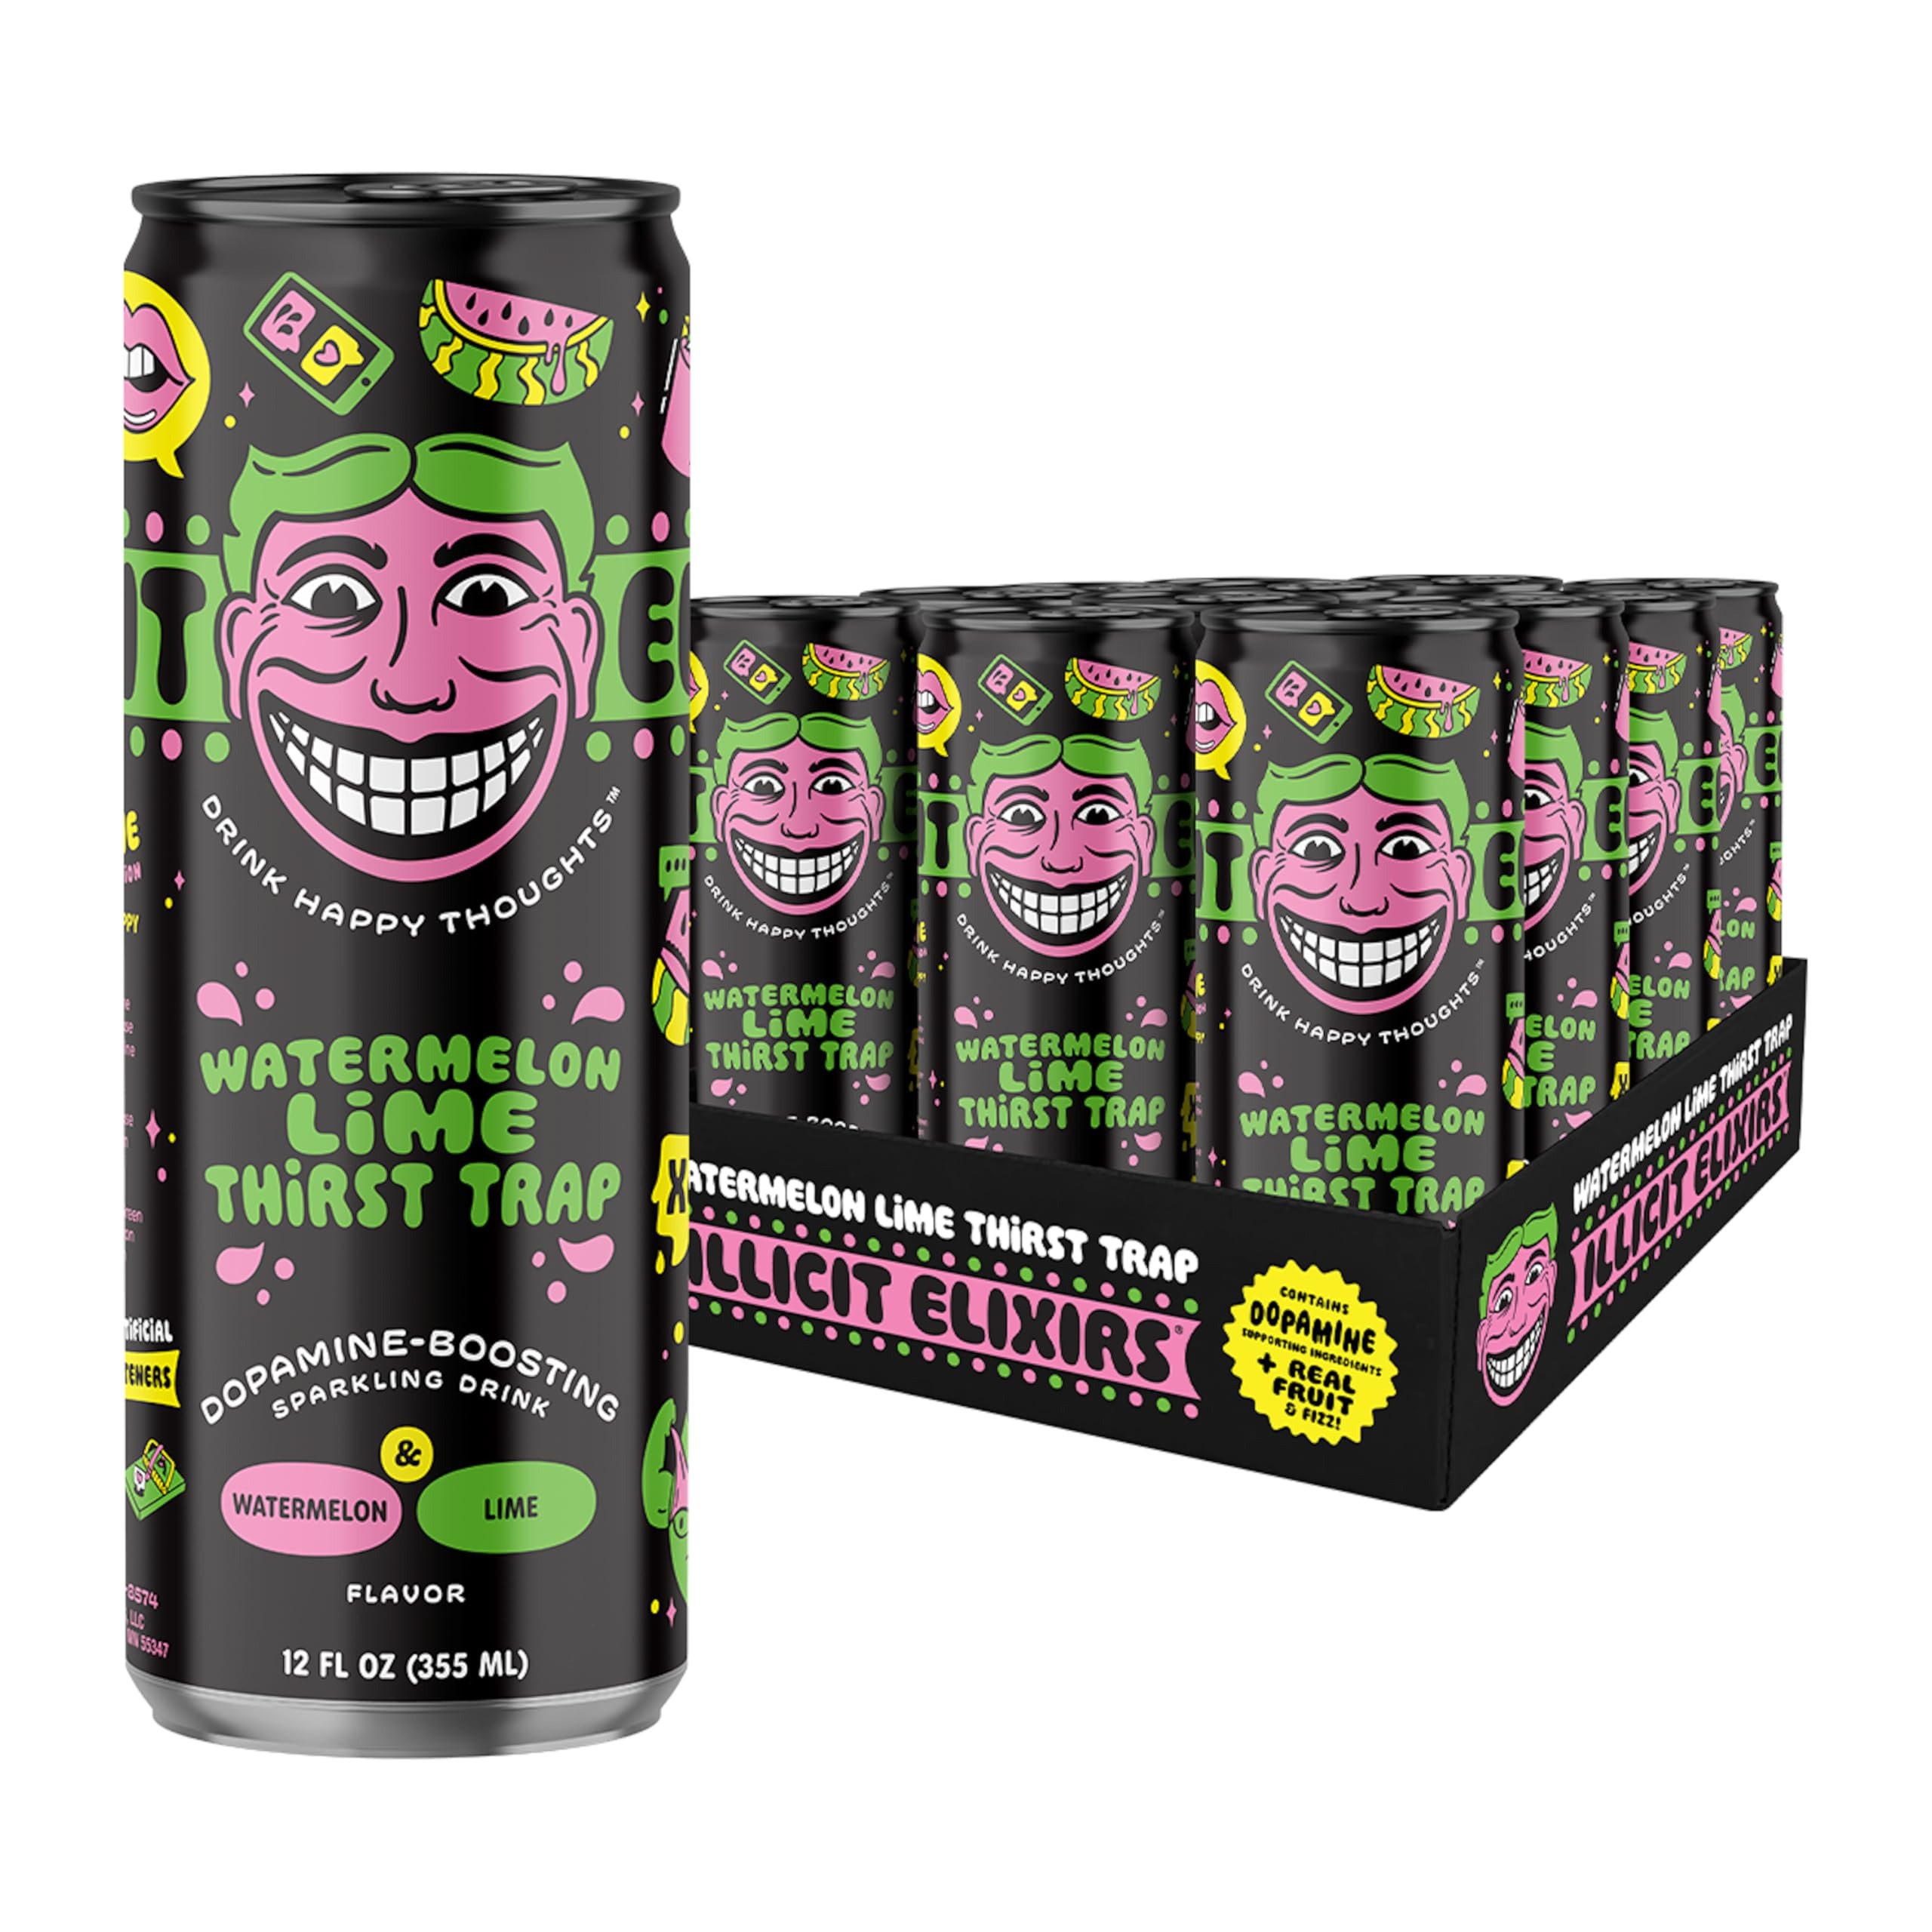
Item Name: Illicit Elixirs - Sparkling Juice Mocktails with Real Fruit Juices and Functional Amino Acid Blend that Supports Dopamine Production - Non-Alcoholic & Caffeine Free (12 Pack, Watermelon Thirst Trap)
Bullet Point 1: FUN AND FUNCTIONAL fizzy beverage that gives you permission to enjoy a daily dose of happy hedonism!
Bullet Point 2: THIS YUMMY LIBATION brings together fizzy bubbles, real fruit juices, and is infused with antioxidants and amino acids
Bullet Point 3: SUPPORTS DOPAMINE PRODUCTION with DopaJoy proprietary functional blend of amino acids and antioxidants that includes ginseng, green tea extract, l-taurine, l-theanine, l-tyrosine, niacin, saffron, vitamin B6, and vitamin C
Bullet Point 4: DOPAMINE IS THE “HAPPY HORMONE” and plays an important role in your brain to regulate many body functions including memory, movement, motivation, mood, attention and more!
Bullet Point 5: DRINK HAPPY THOUGHTS - Illicit Elixirs believes in a functional-medicine approach to whole-body health and wellness. Each can contains yummy real fruit juice with no GMOs or artificial sweeteners, and can be enjoyed on its own or mixed with cocktails!
Value: 144.0
Unit: Fl Oz

Price: 38.99